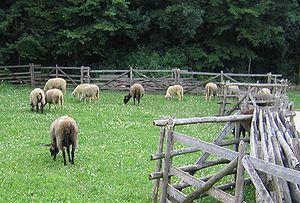
Le mouton, une des premières espèces domestiquées. Esperanto: Merinokamparoŝafoj.